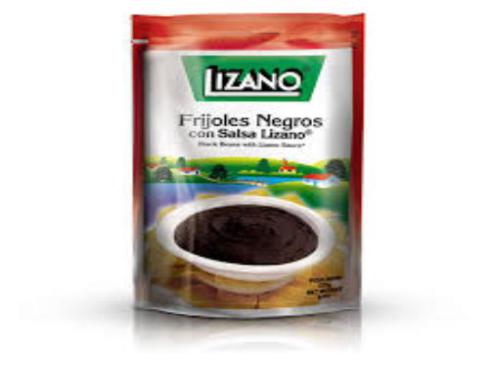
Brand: lizano
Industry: Food